Huda El-Sarari

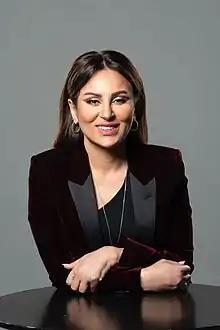

Huda El-Sarari or Hoda El-Sarari; Hoda Al Sarari (born June 16, 1974) is a Libyan journalist, poet and television executive. She runs the 218TV channel, the "most popular", in Libya.